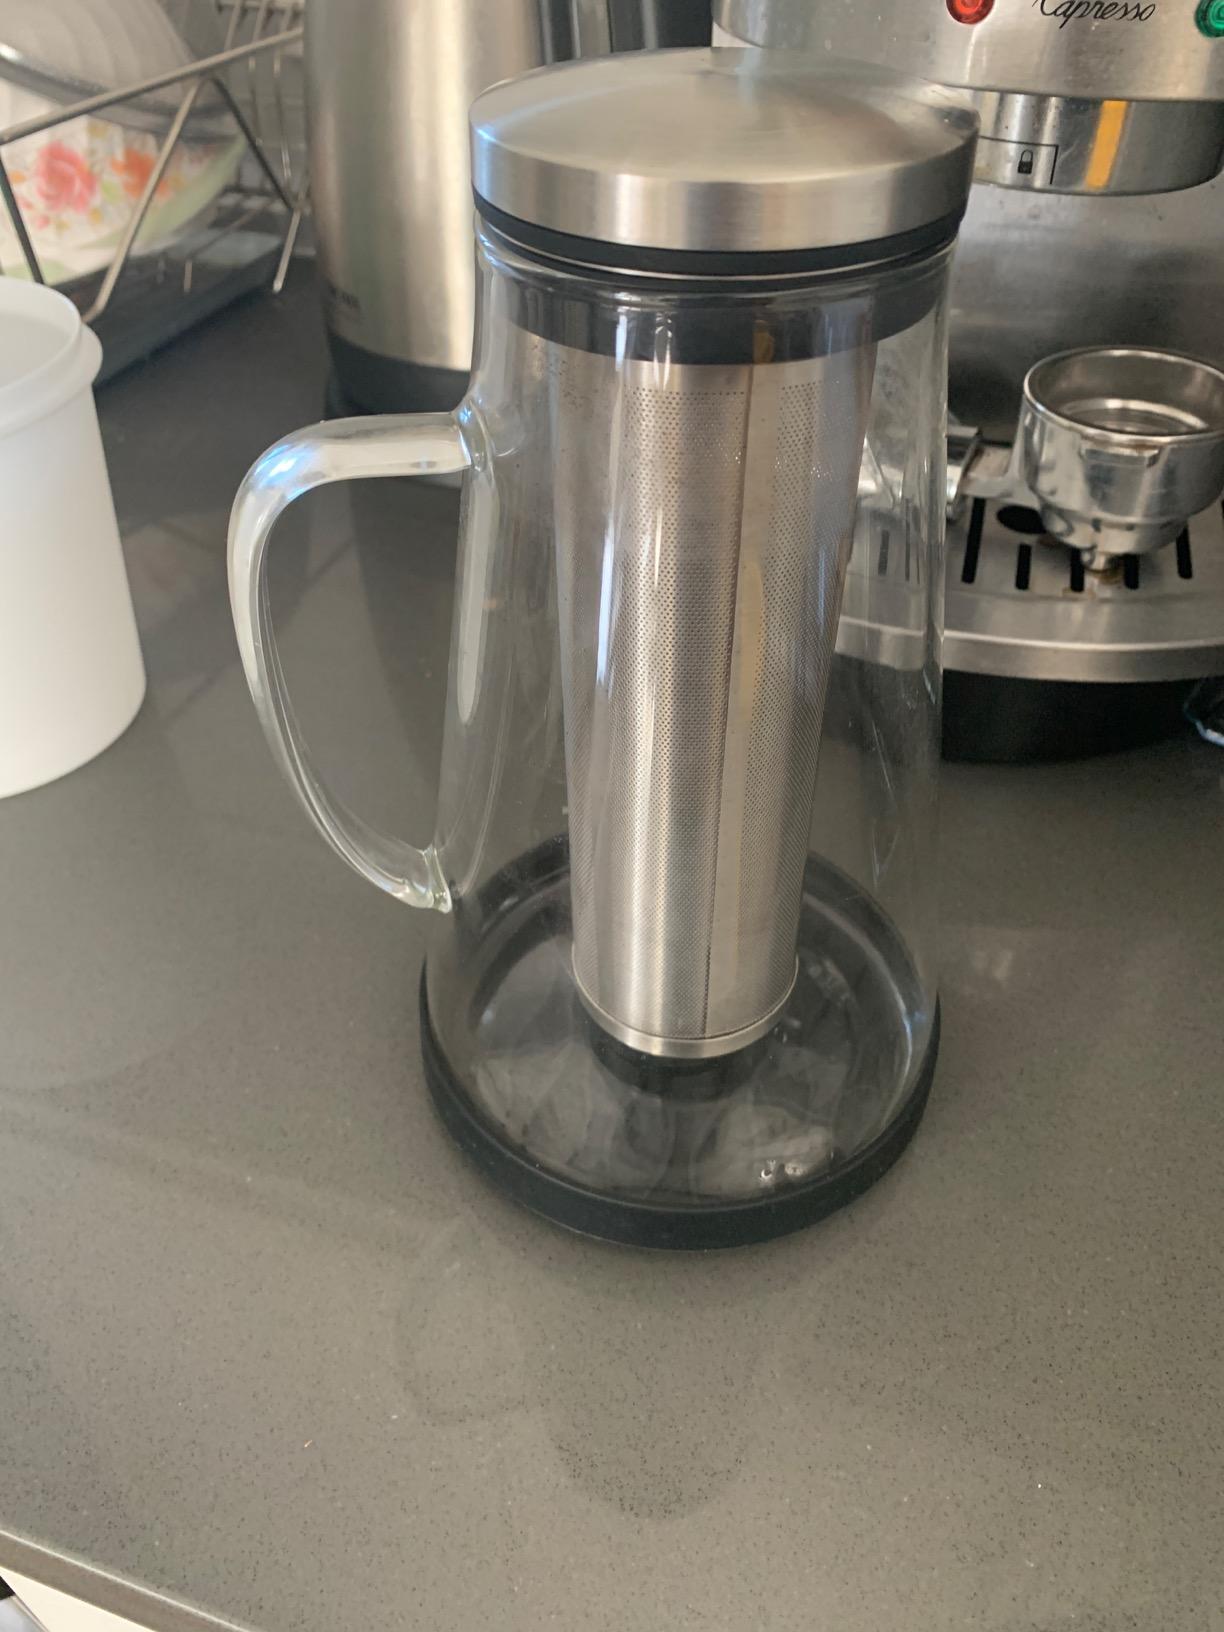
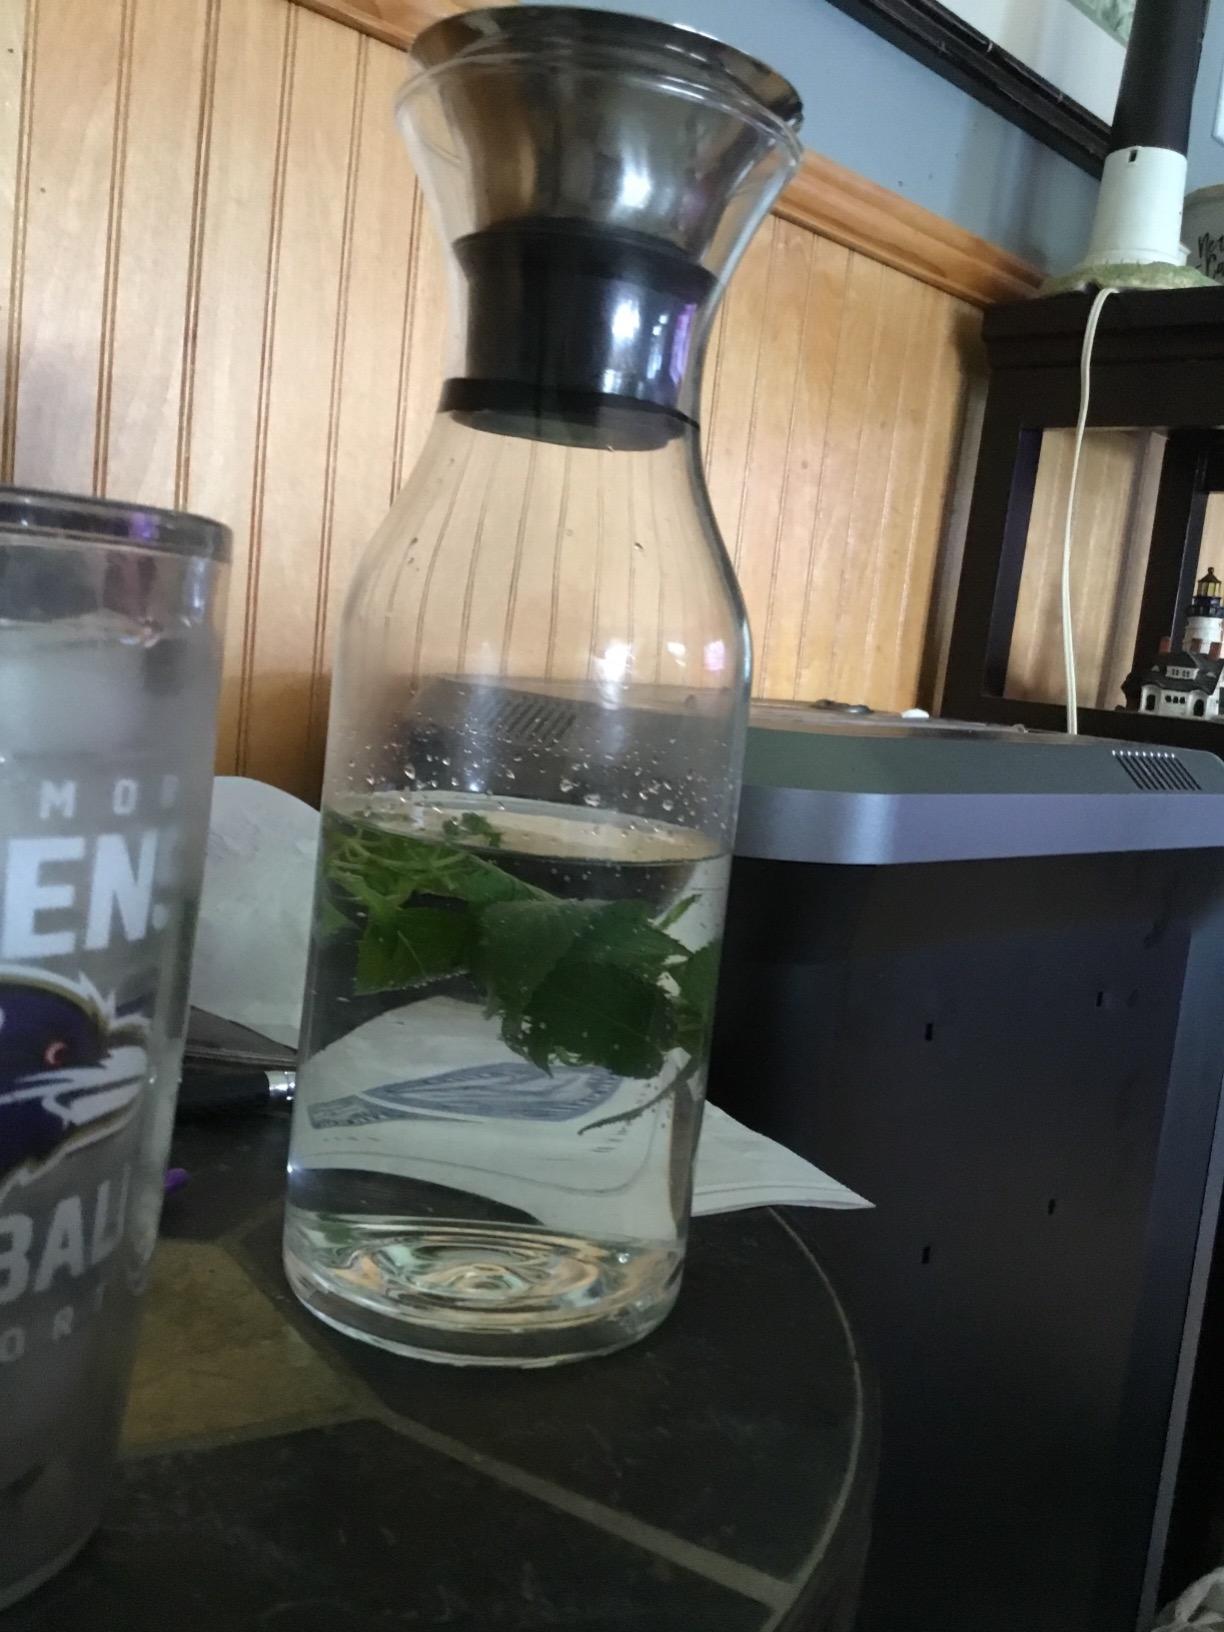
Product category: items_tea
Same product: no